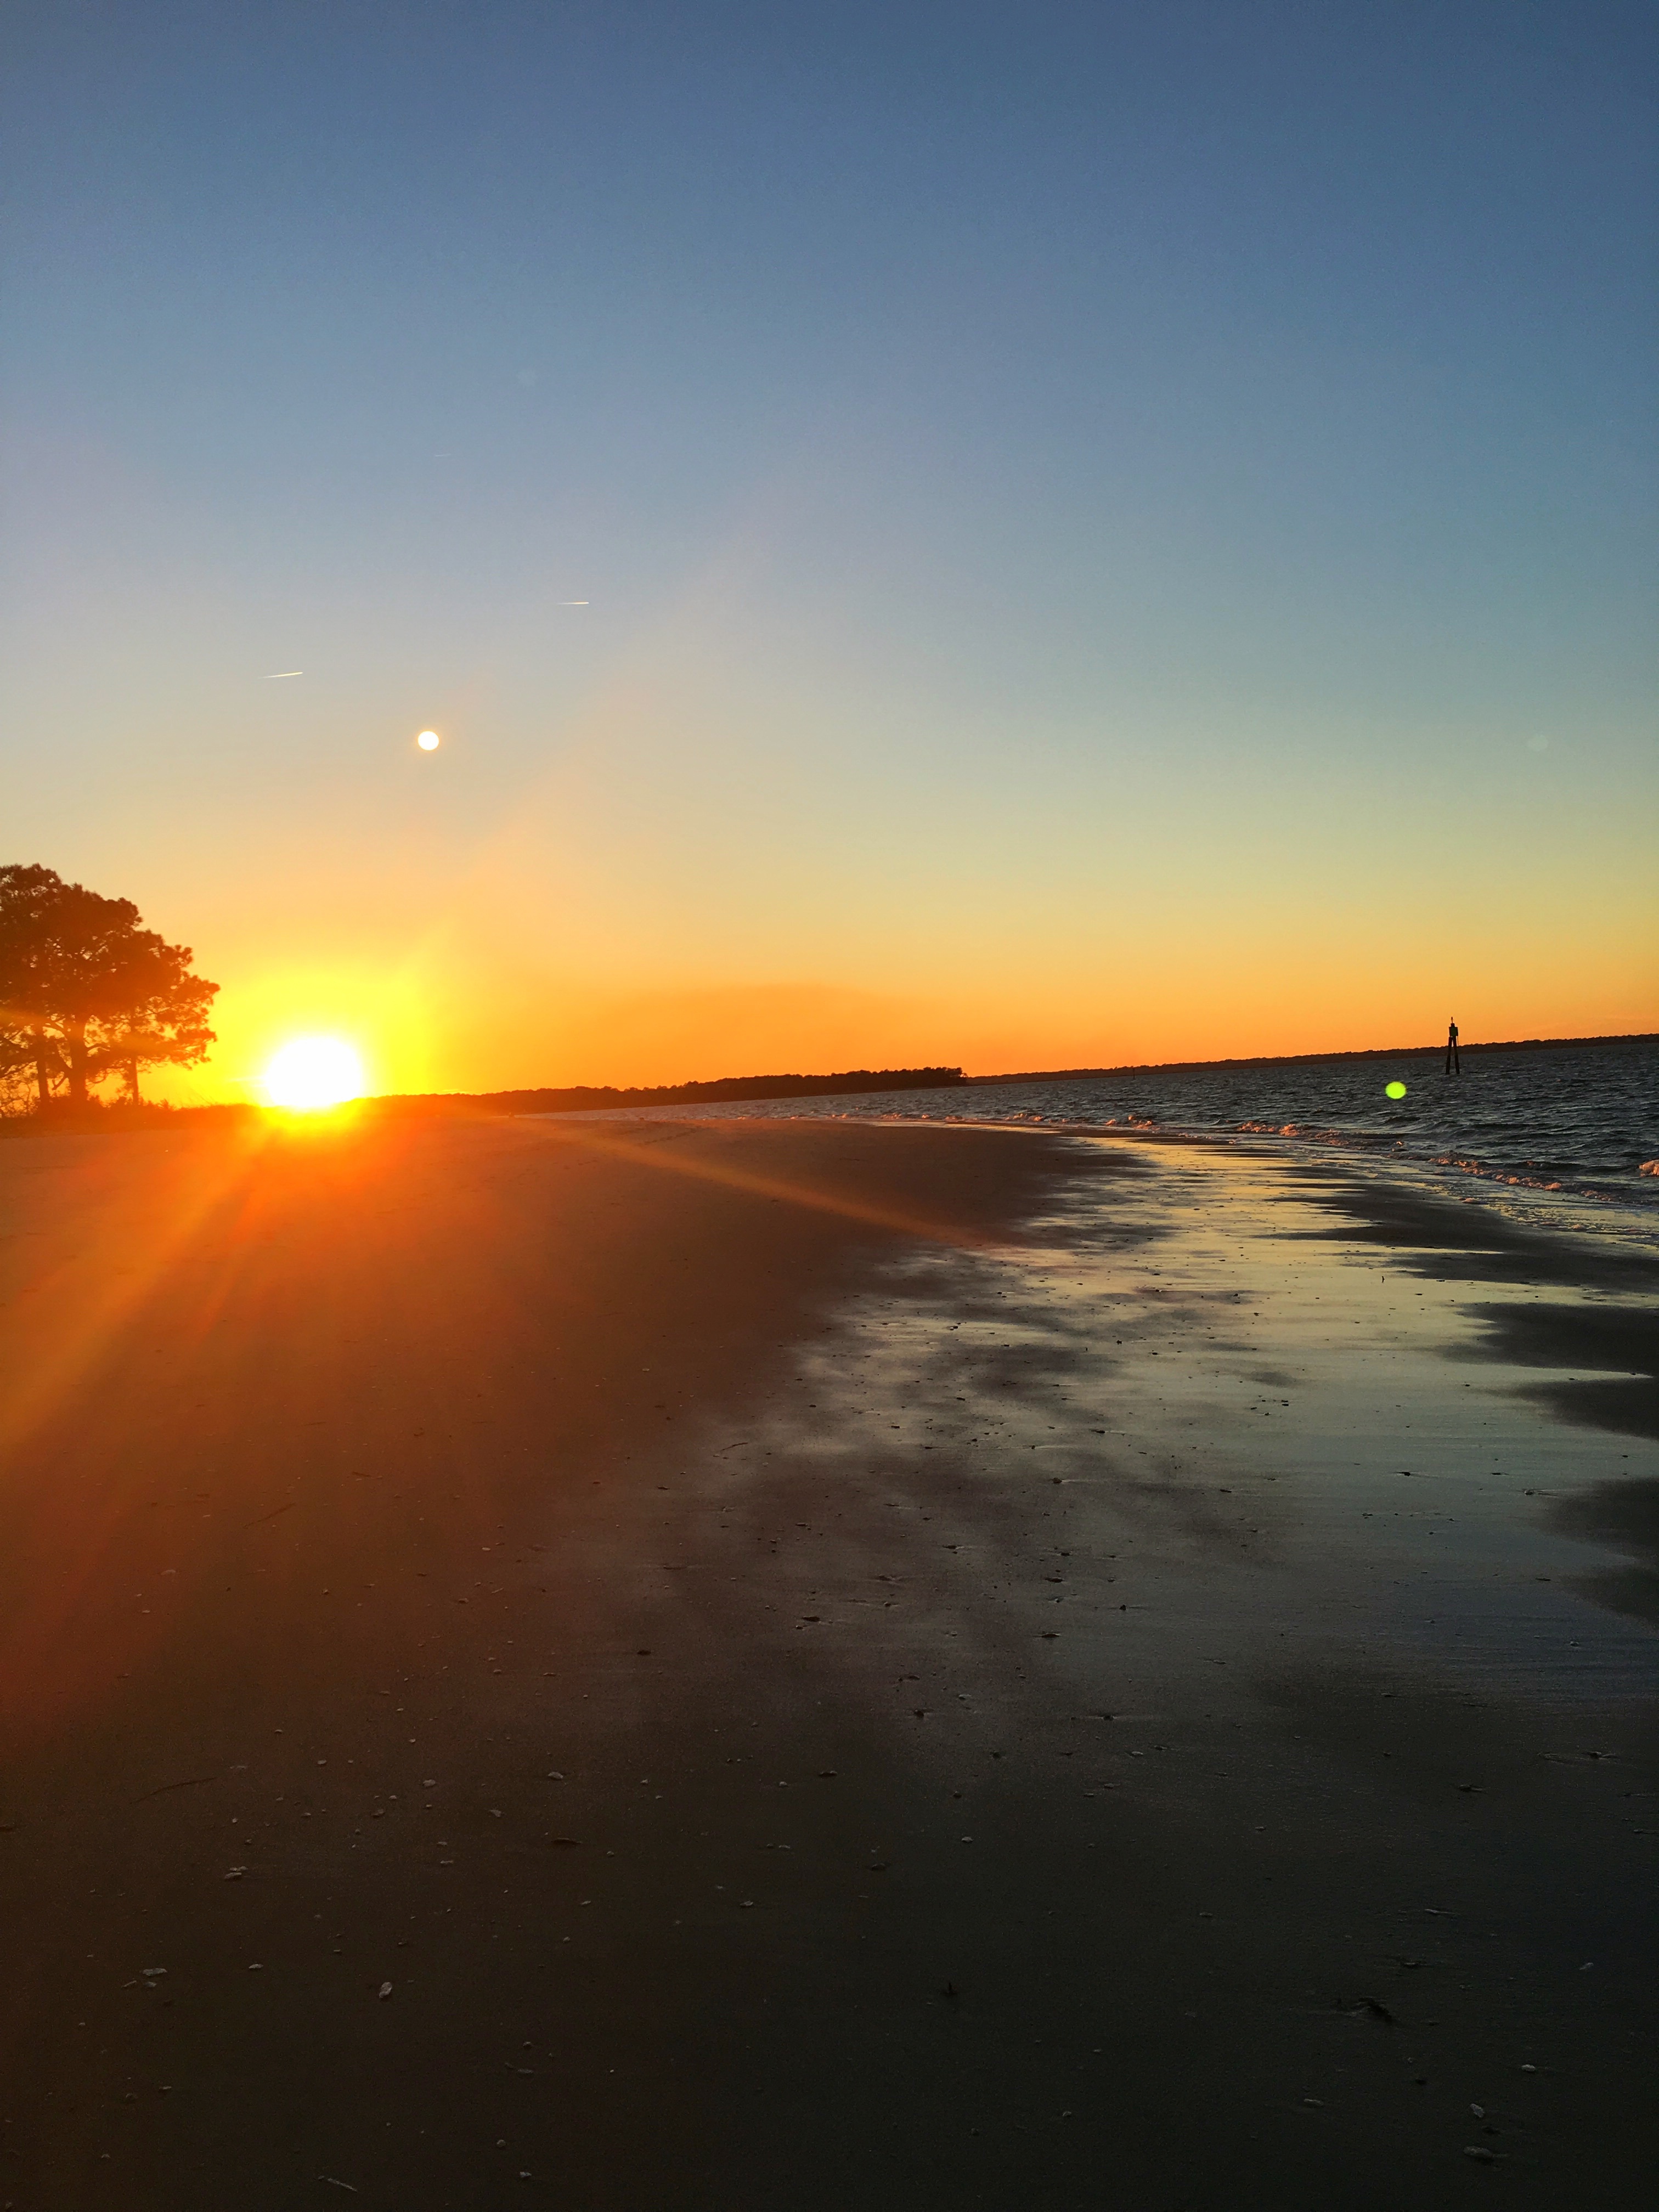
beach, sea, coast, sand, ocean, horizon, cloud, sun, sunrise, sunset, sunlight, morning, shore, wave, dawn, dusk, evening, reflection, afterglow, wind wave